Guillon-Terre-Plaine

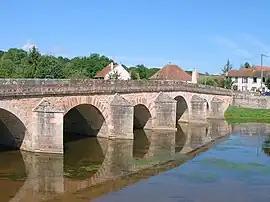
The bridge in Guillon

Guillon-Terre-Plaine is a commune in the Yonne department in Bourgogne-Franche-Comté in central France. It was established on 1 January 2019 by merger of the former communes of Guillon (the seat), Cisery, Sceaux, Trévilly and Vignes.